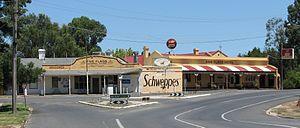
Campbells Creek est un village de l'État de Victoria en Australie, sur la Midland Highway à 120 kilomètres au nord de Melbourne et à 2 kilomètres de Castlemaine.